Port-Vendres

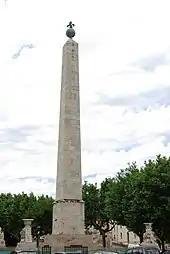

Port-Vendres has been in existence since Iron Age times, when it was used as a harbour connected with the Iberian settlement of Illiberis (modern Elne). It was later developed by the Romans, who called it Portus Veneris after the goddess Venus; there was probably a temple of Venus nearby for the good fortune of mariners. Ancient writers wrote that there was a sanctuary of Aphrodite and called it Aphrodisium. Strabo writes that it was dedicated to the Pyrenaean Aphrodite.